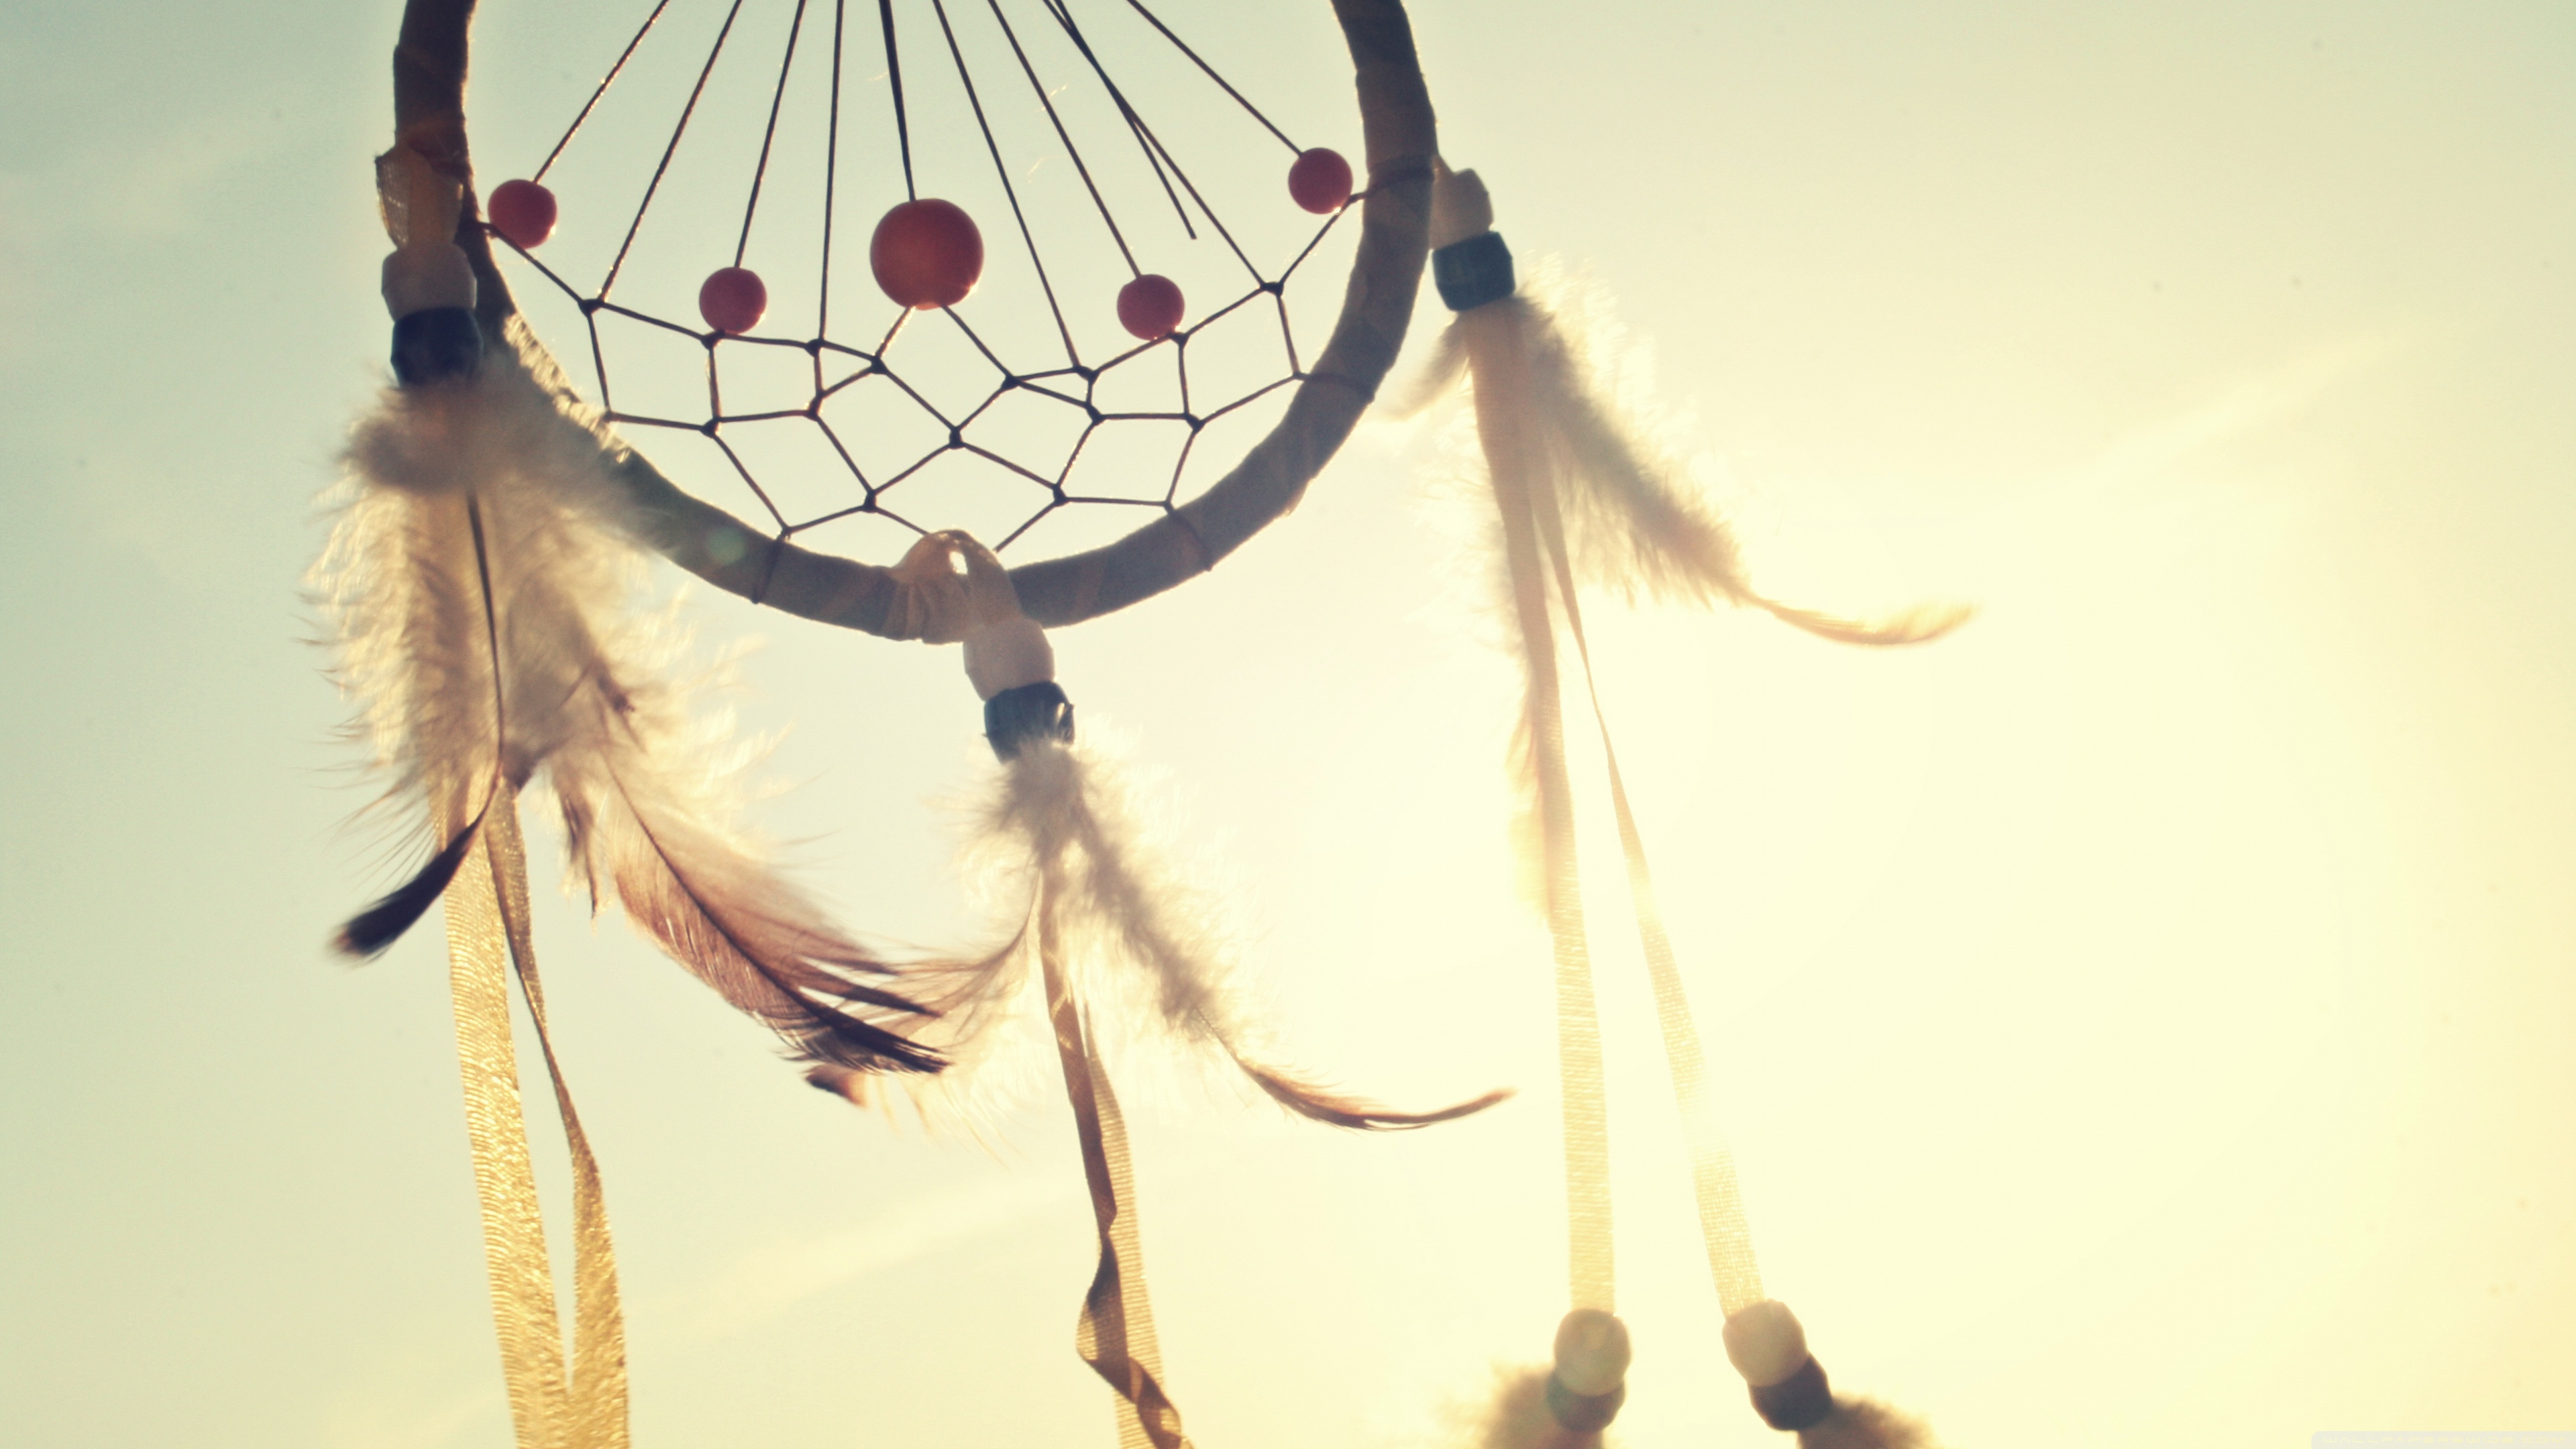
hand, photography, flower, summer, color, close up, sunny, dream, feathers, indian, anime, daydream, catcher